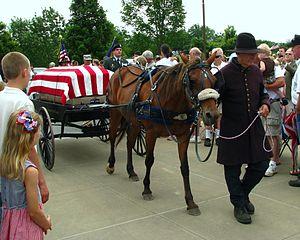
"Le cimetière national du camp Nelson est un cimetière national des États-Unis situé dans le sud du comté de Jessamine, au Kentucky. Il est à l'origine un cimetière associé avec le camp Nelson de l'armée des États-Unis, qui était actif lors de la guerre de sécession et de ses conséquences. Le camp est nommé en l'honneur du major général William ""Bull"" Nelson, commandant de l'armée du Kentucky de la guerre de Sécession, qui a été assassiné par un autre officier en 1862.